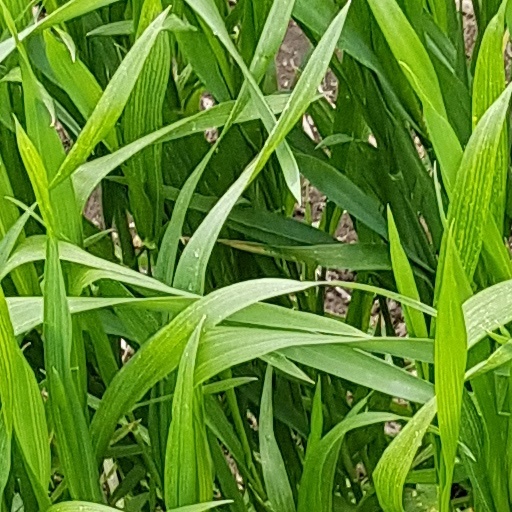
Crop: wheat